Jonathan Noyce

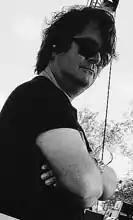

Jonathan Mark Thomas Noyce (born 15 July 1971) is an English musician. He is primarily a bass guitar player. Noyce is known for being a member of British rock group Jethro Tull for 12 years, and also for his collaborations with guitarist Gary Moore, film composer Daniel Pemberton, the band Archive and French artist Mylène Farmer. In 2018 he was awarded an ARAM by the Royal Academy of Music.